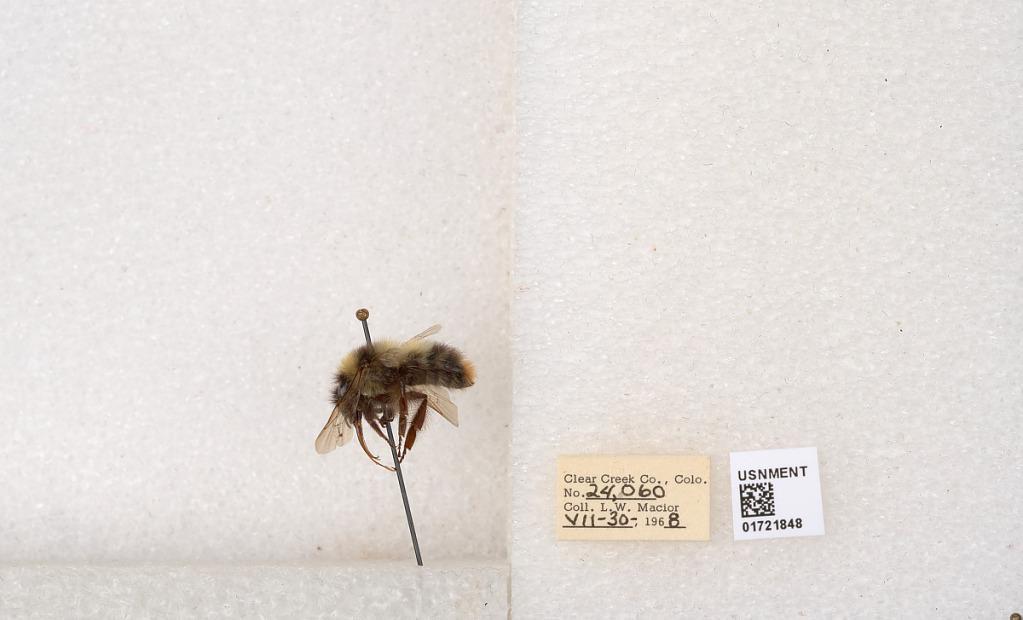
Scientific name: Bombus kirbyellus
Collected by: L. Macior
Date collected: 1968-7-30
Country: United States
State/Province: Colorado
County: Clear Creek
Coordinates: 39.6891, -105.644